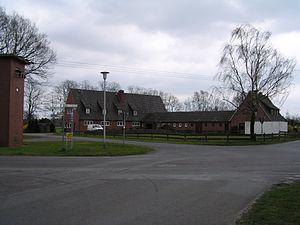
Dickel est une municipalité allemande du land de Basse-Saxe et l'arrondissement de Diepholz. En 2014, elle comptait 463 hab.